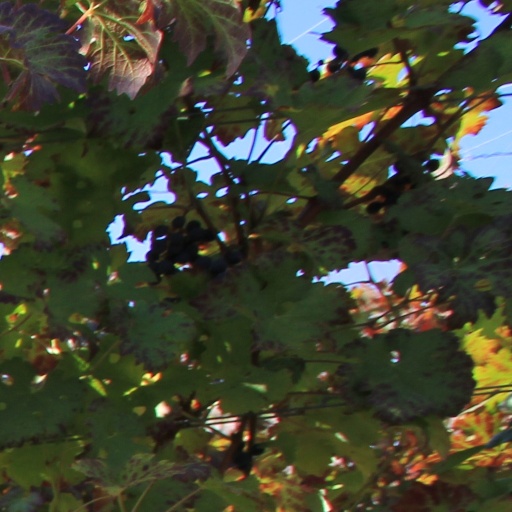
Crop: grape